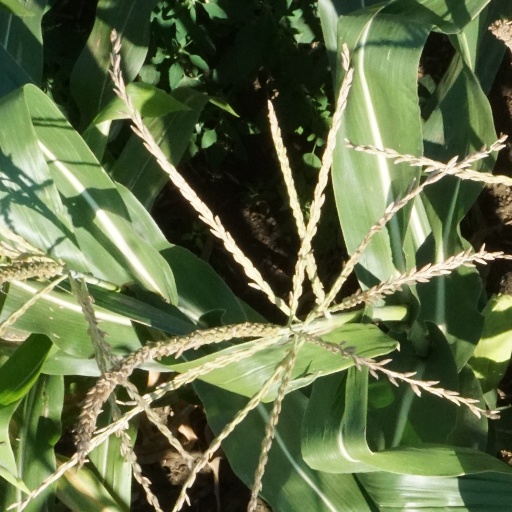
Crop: maize; corn